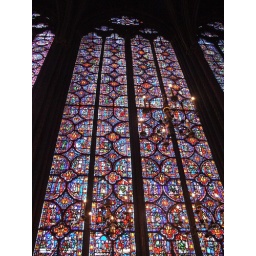
The wall of stained-glass windows at Ste. Chapelle in Paris, France.